Hubert Parry

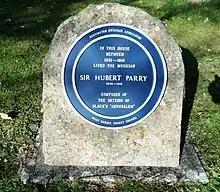
Plaque for Parry in Rustington

In an analysis of Parry's compositional process, Michael Allis draws attention to a widely held but inaccurate belief that Parry was a facile composer who dashed off new works without effort. He quotes the mid-20th century critics H. C. Colles and Eric Blom as equating Parry's supposed facility with superficiality. Allis also quotes Parry's diary, which regularly recorded his difficulties in composition: "struggled along with the Symphony", "thoroughly terrible and wearing grind over the revisions", "stuck fast" and so on. Parry himself is partly responsible for another belief about his music, that he was neither interested in nor good at orchestration. In a lecture at the RCM he was censorious of Berlioz who, in Parry's view, disguised commonplace musical ideas by glittering orchestration: "When divested of its amazingly variegated colour the ideas themselves do not convince us or exert much fascination." Bax and others took this to mean that Parry (and Stanford and Mackenzie) "regarded sensuous beauty of orchestral sound as not quite nice". In 2001, the American writers Nicolas Slonimsky and Laura Kuhn took the view: "In his orchestral music, Parry played a significant role in the fostering of the British symphonic tradition. While his orchestral works owe much to the German Romanticists, particularly Mendelssohn, Schumann, and Brahms, he nevertheless developed a personal style notable for its fine craftsmanship and mastery of diatonic writing. His 5 [symphonies] reveal a growing assurance in handling large forms. He also wrote some effective incidental music and fine chamber pieces."